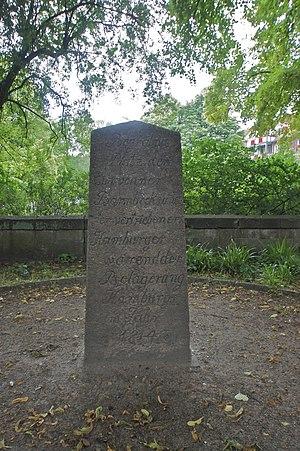
Hambourg (Barmbek-Süd), Allemagne: Monument pour les victimes du siège d'Hambourg durant les guerres napoléoniques en 1814